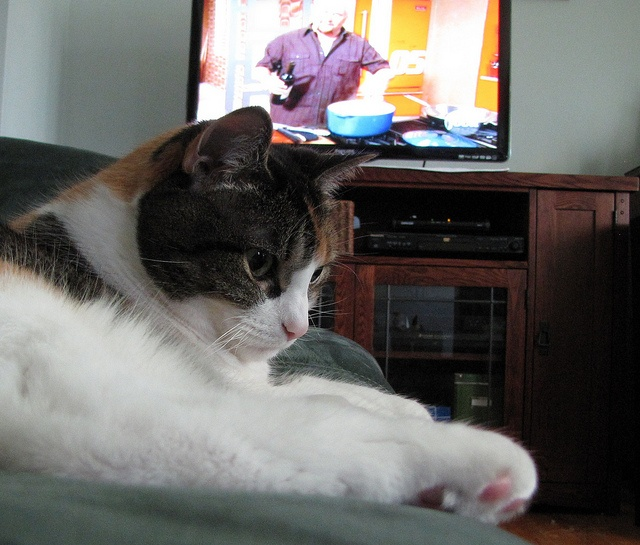
A grey and white cat laying on a bed with a television in the background.
A cat sitting next to a tv turned on.
A cat lounges on a sofa in front of the television.
A cat on a chair near a flat screen television.
A close up of a cat on a bed with a television on in the background.